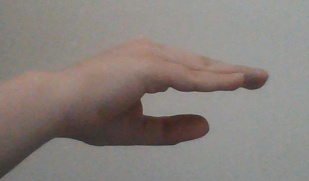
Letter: jeem